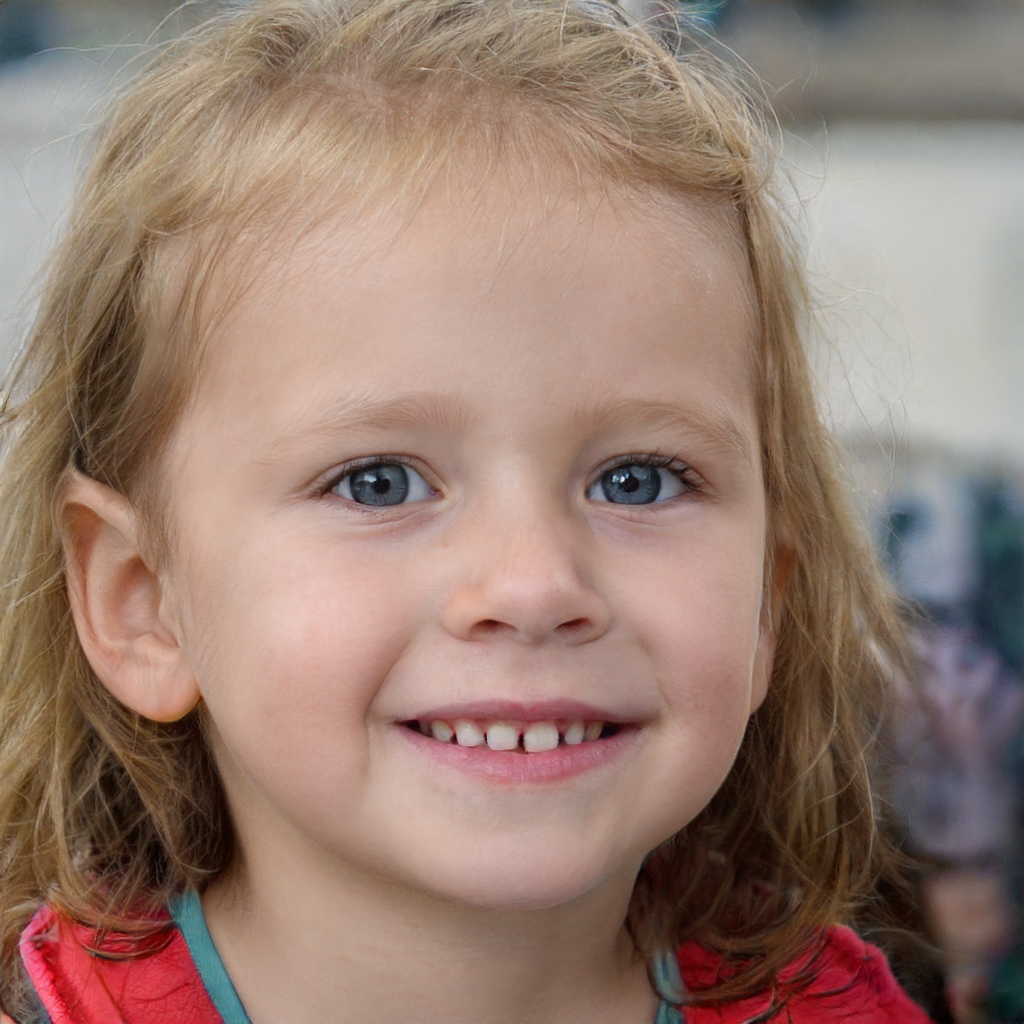
Gender: Female